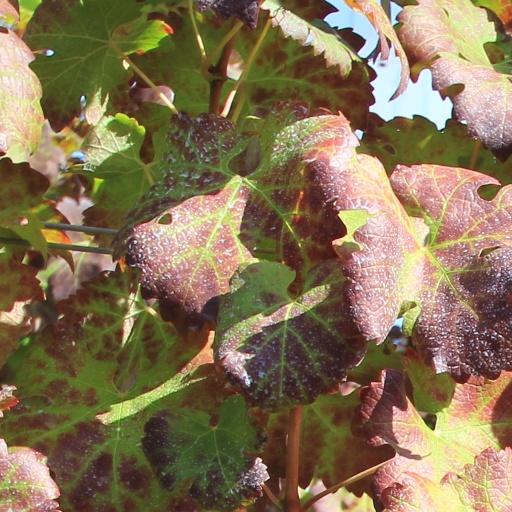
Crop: grape